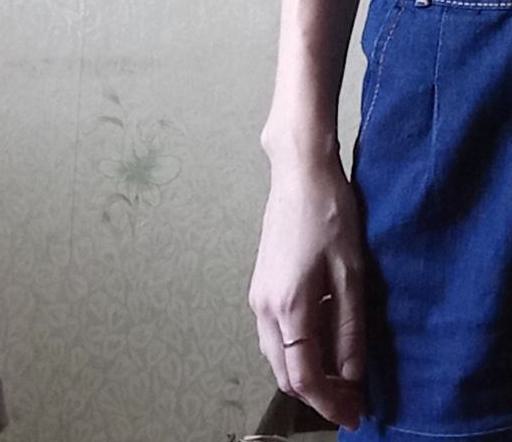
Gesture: no_gesture